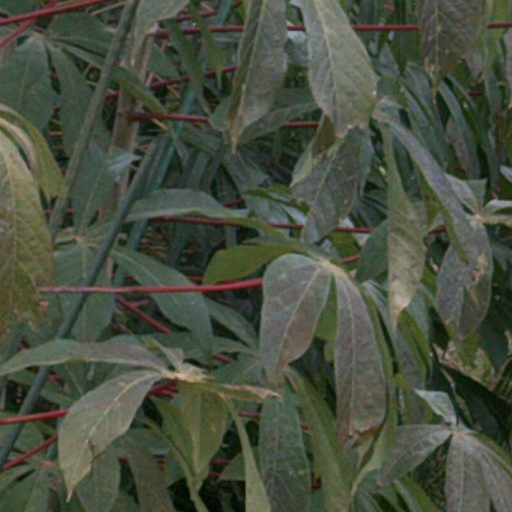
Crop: cassava